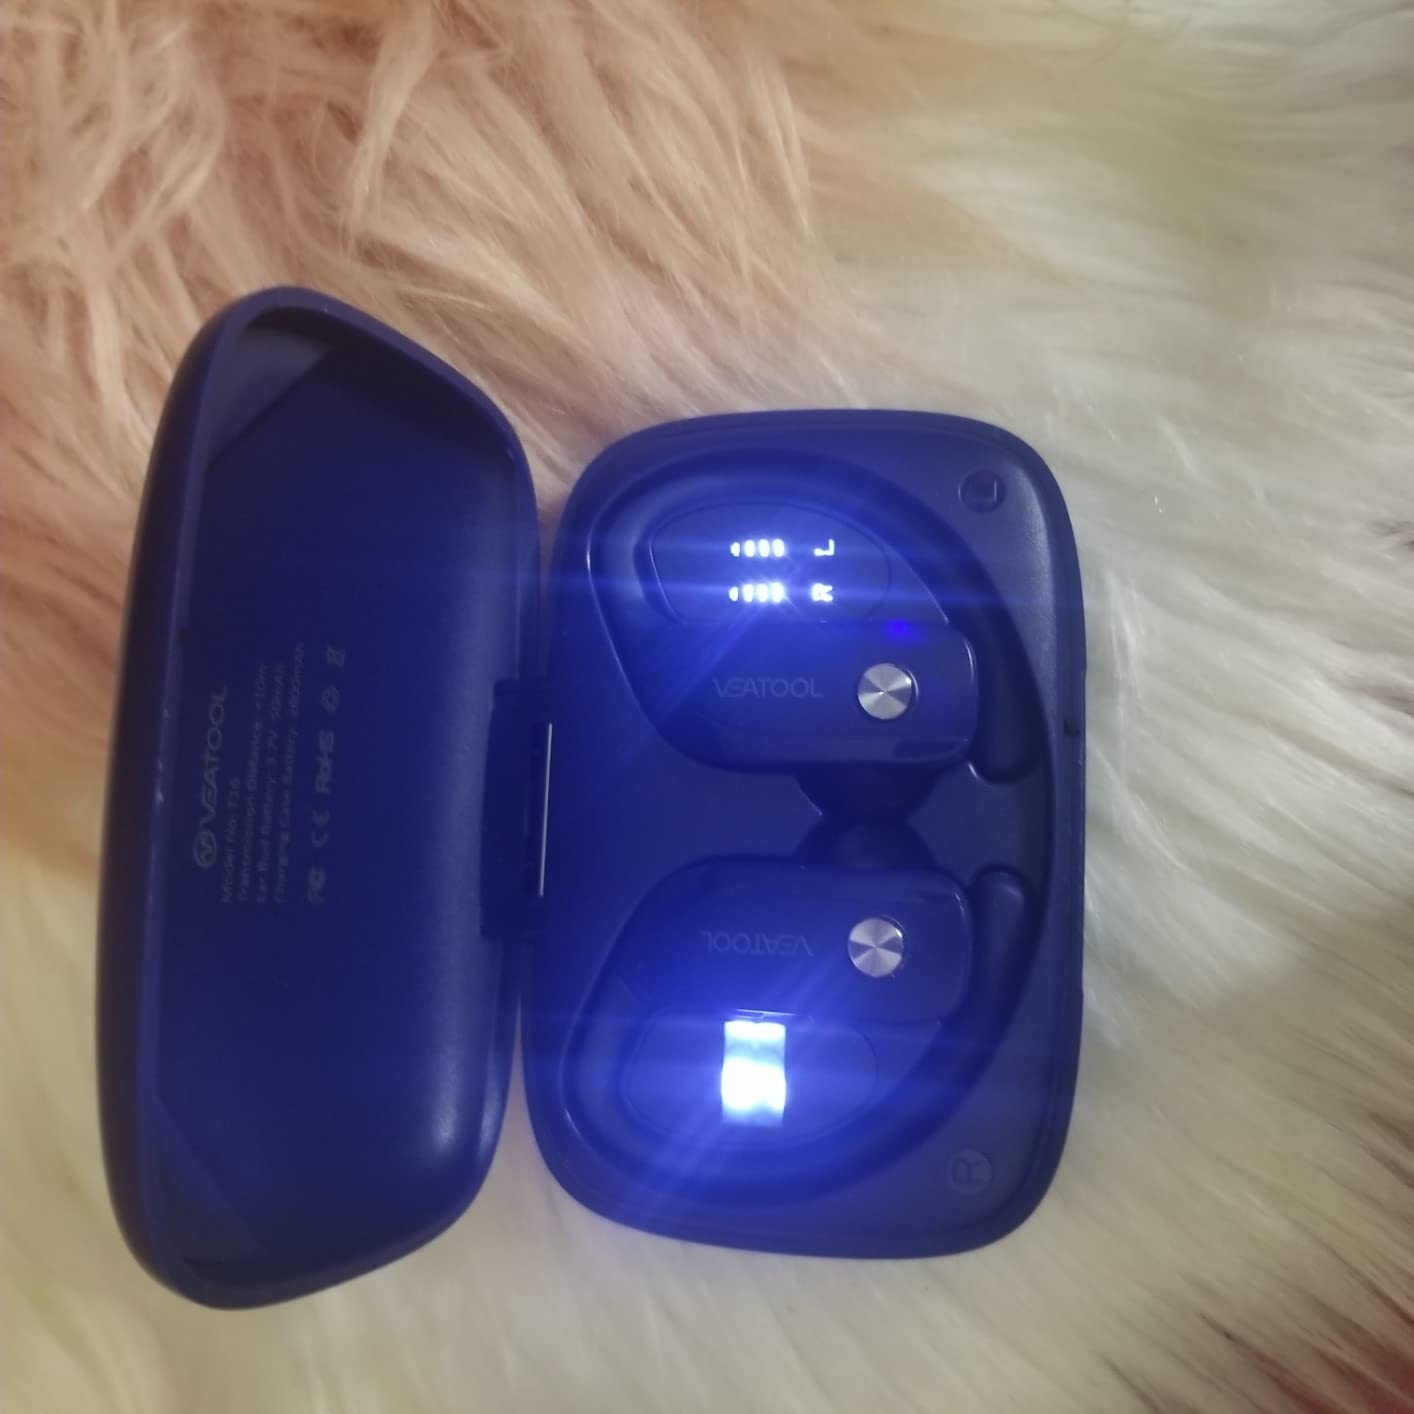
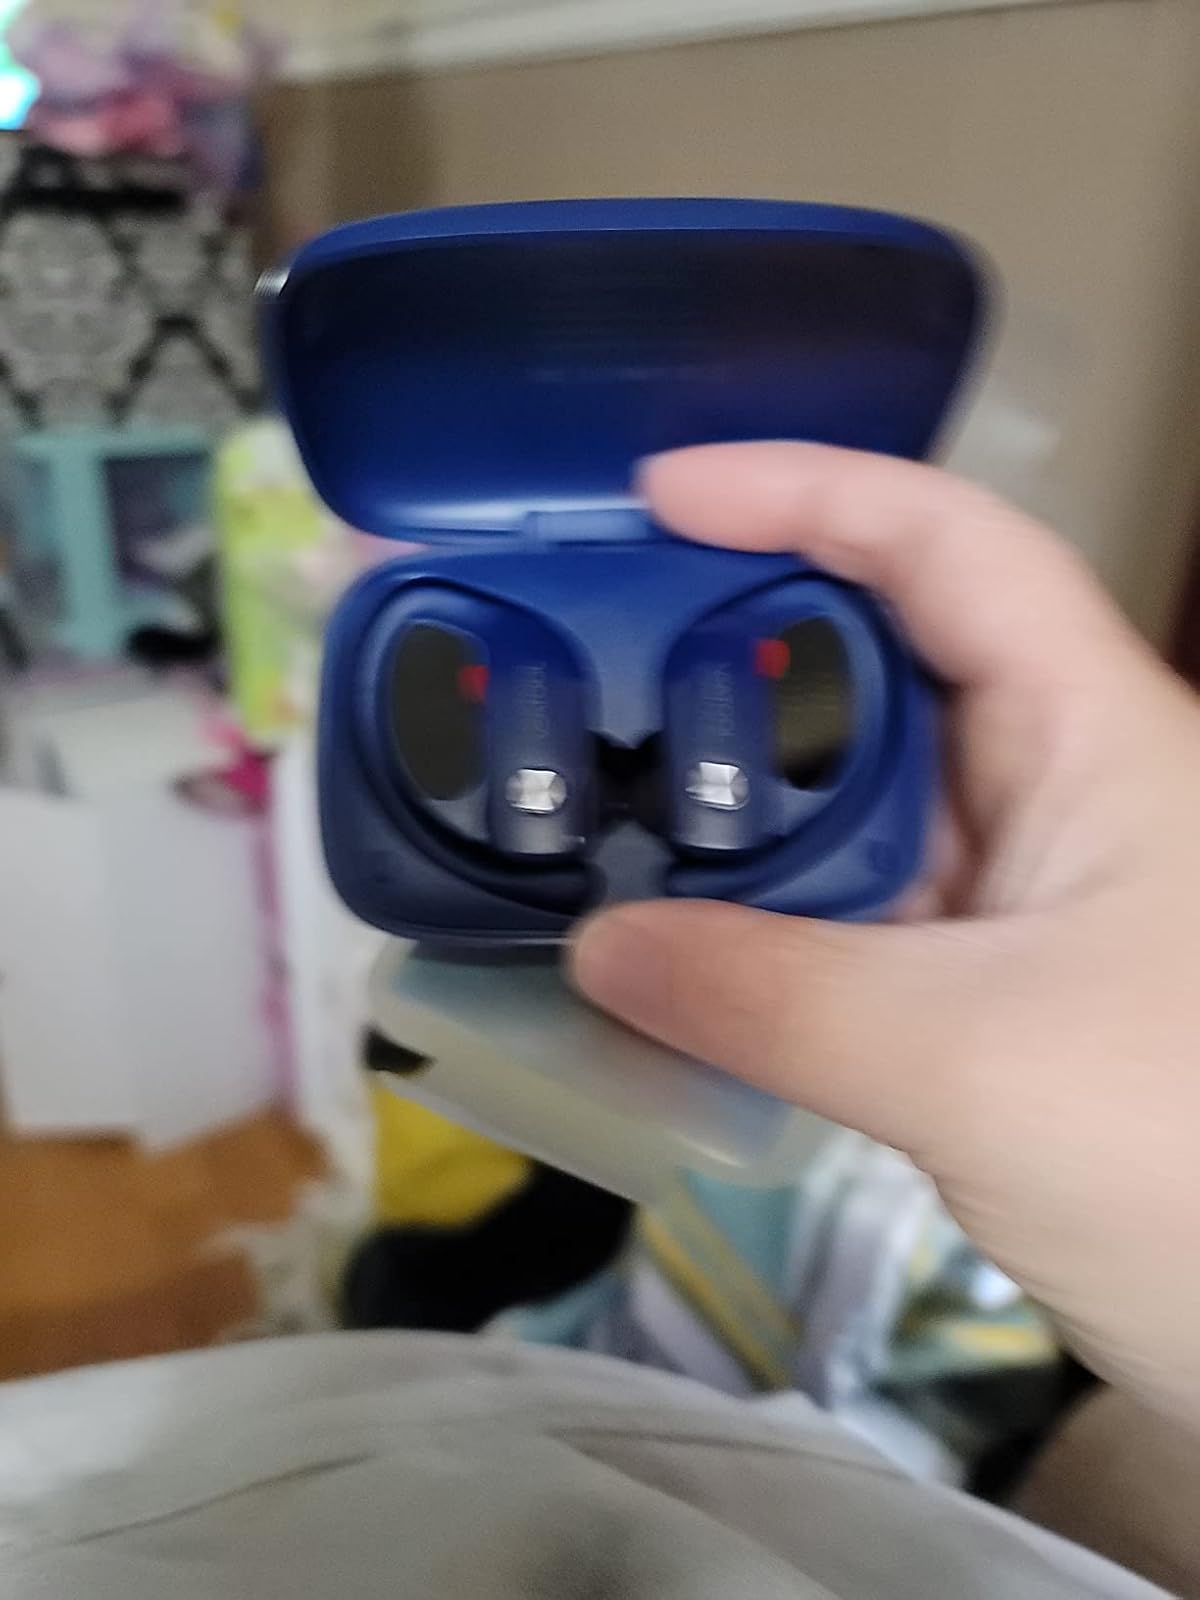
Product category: earbuds
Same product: yes